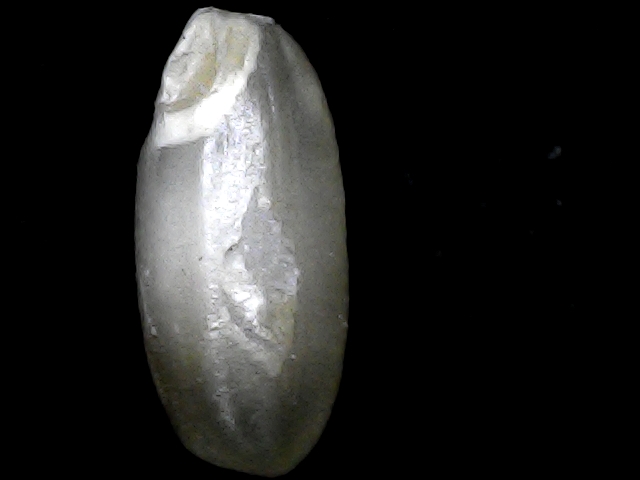
Rice variety: BD33